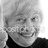
Emotion: happy